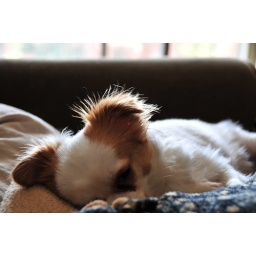
dog portrait sleeping in the sun